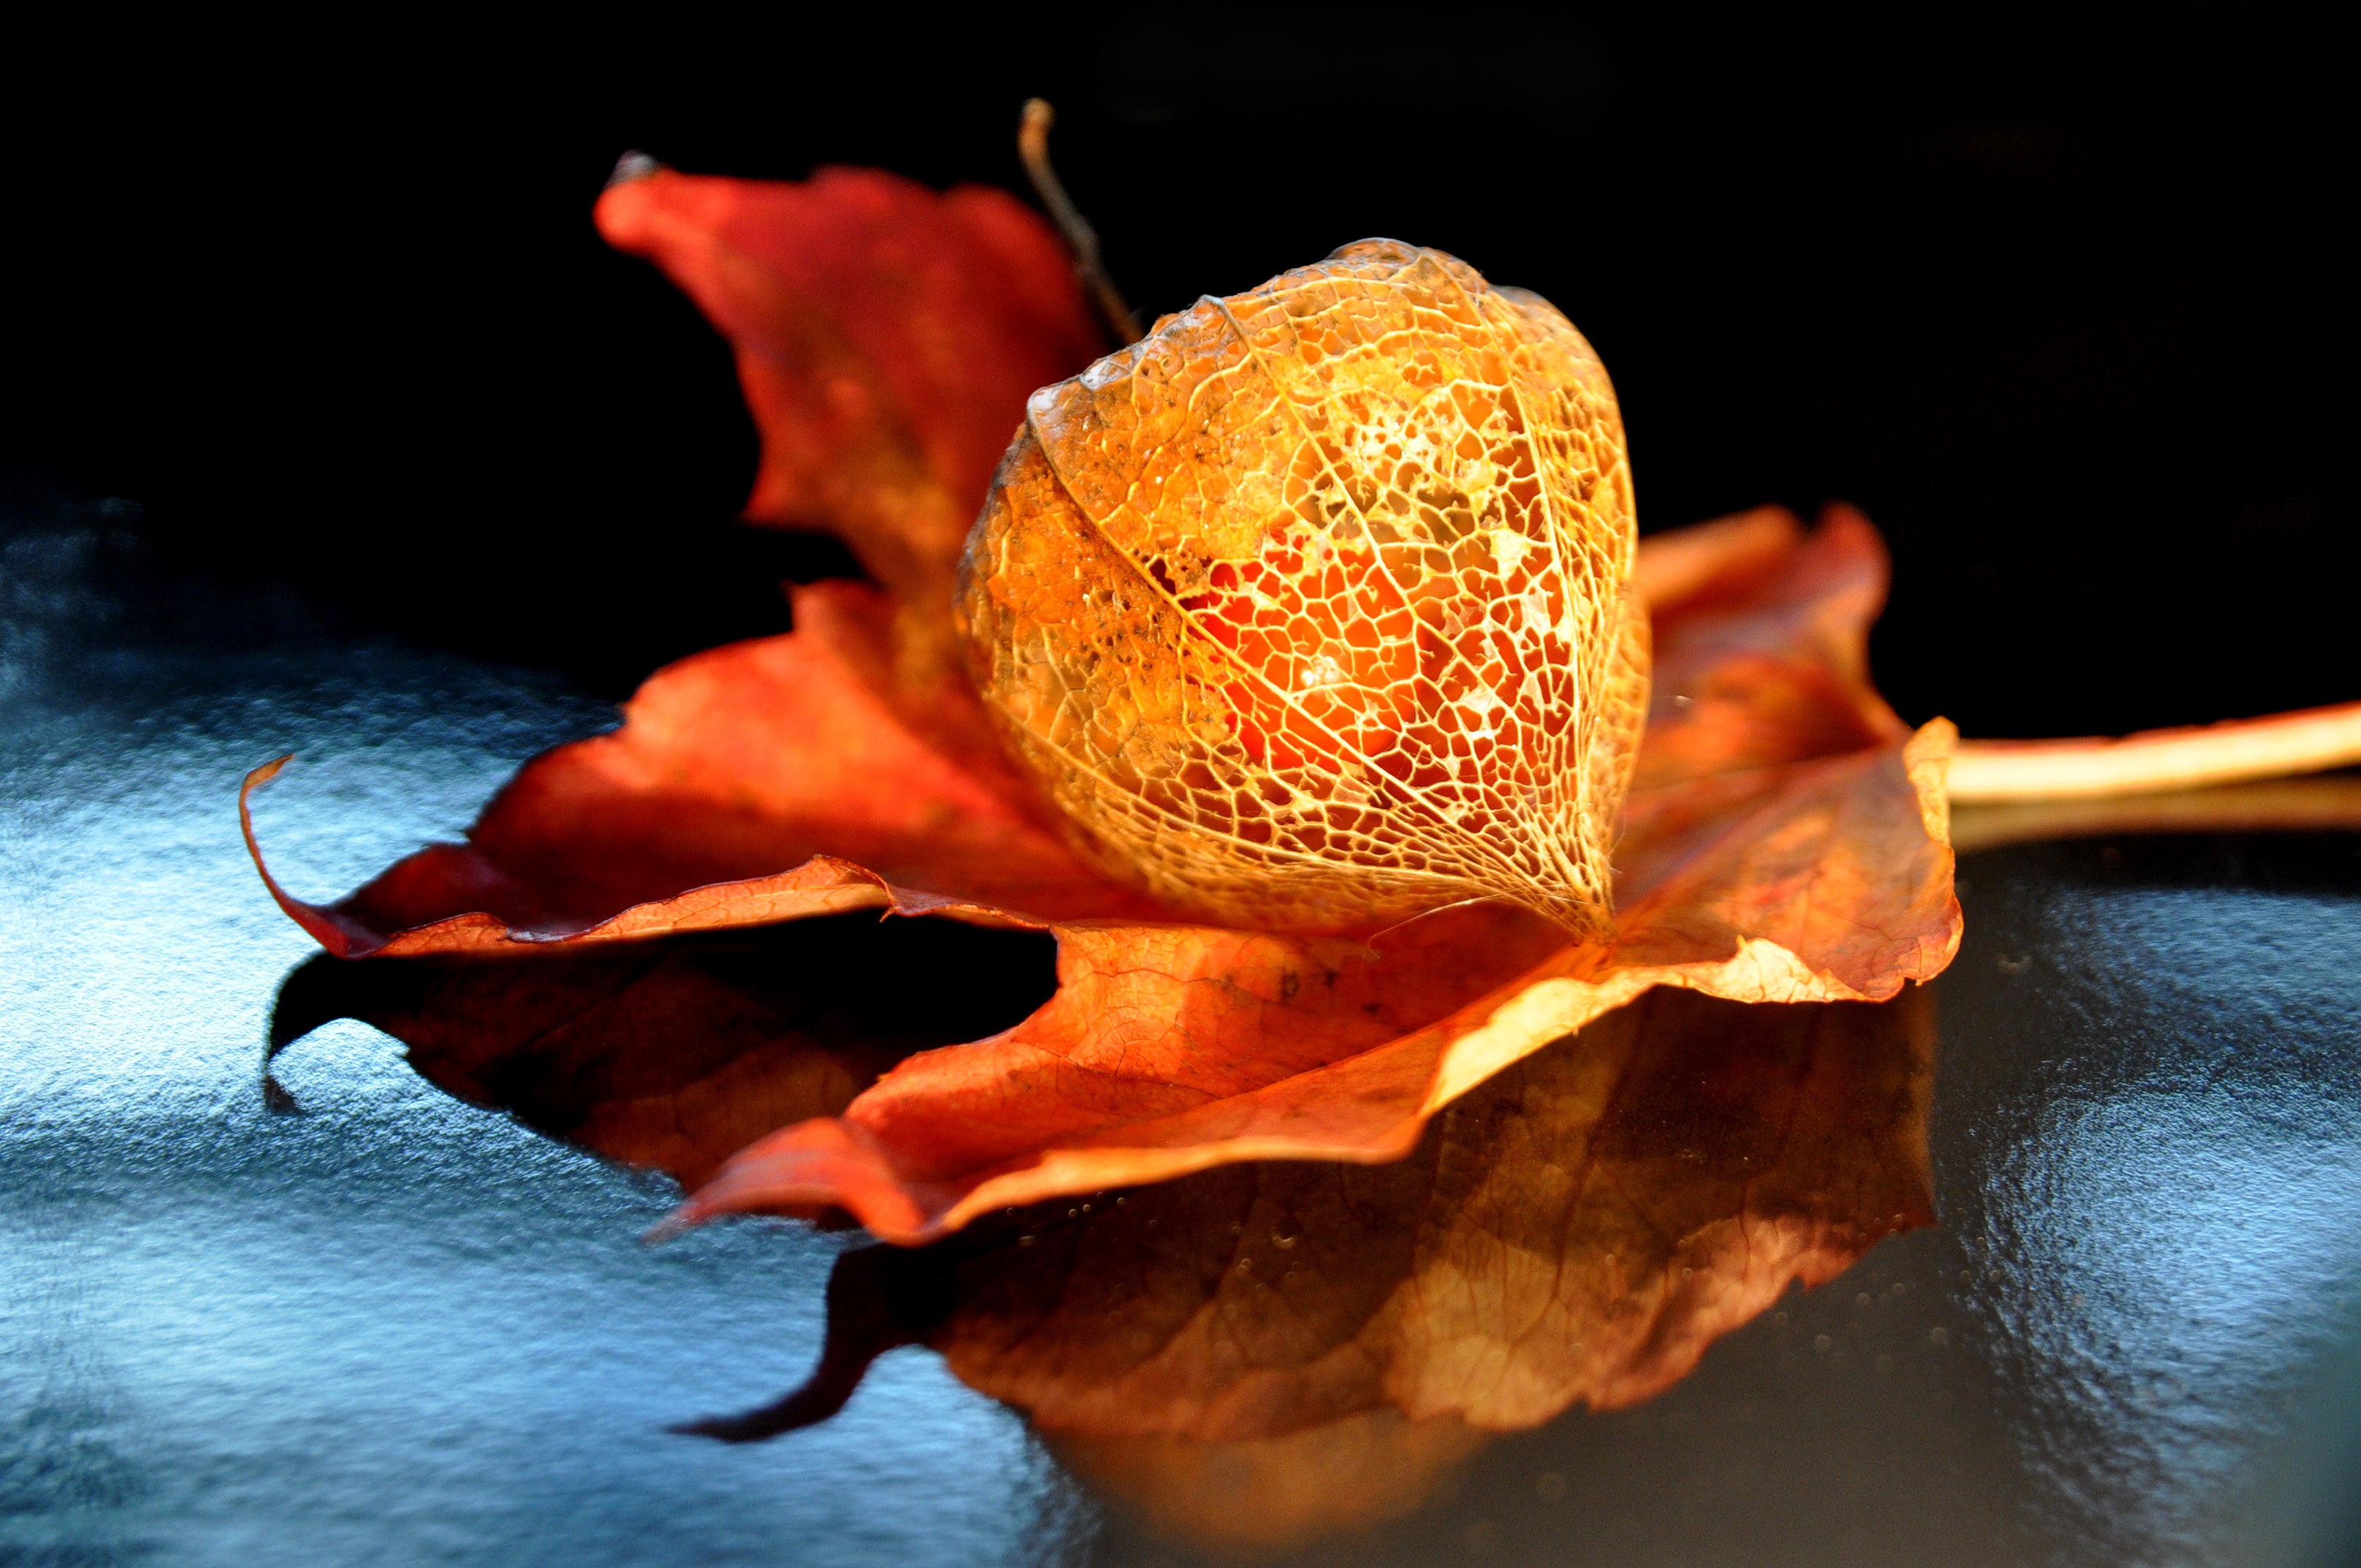
nature, plant, photography, leaf, flower, orange, food, red, produce, autumn, flora, close up, lanterns, floristry, physalis, lampionblume, lampion, autumn flowers, macro photography, ornamental plant, flowering plant, nachtschattengew chs, land plant